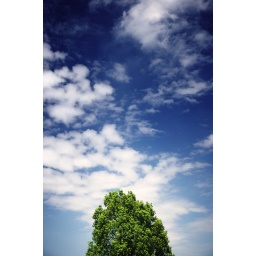
Taken in summer when days are still hot. Seldom to see blue sky in SH